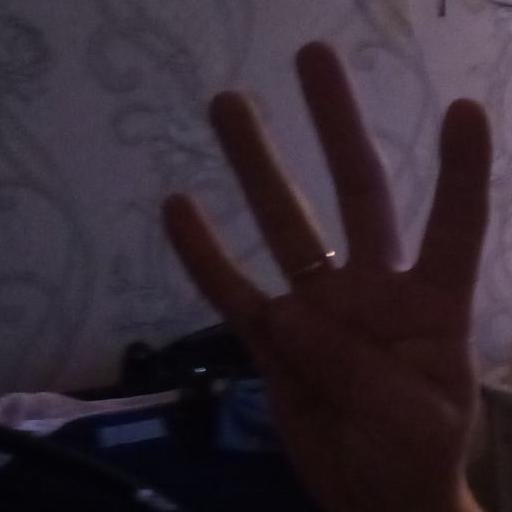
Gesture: four